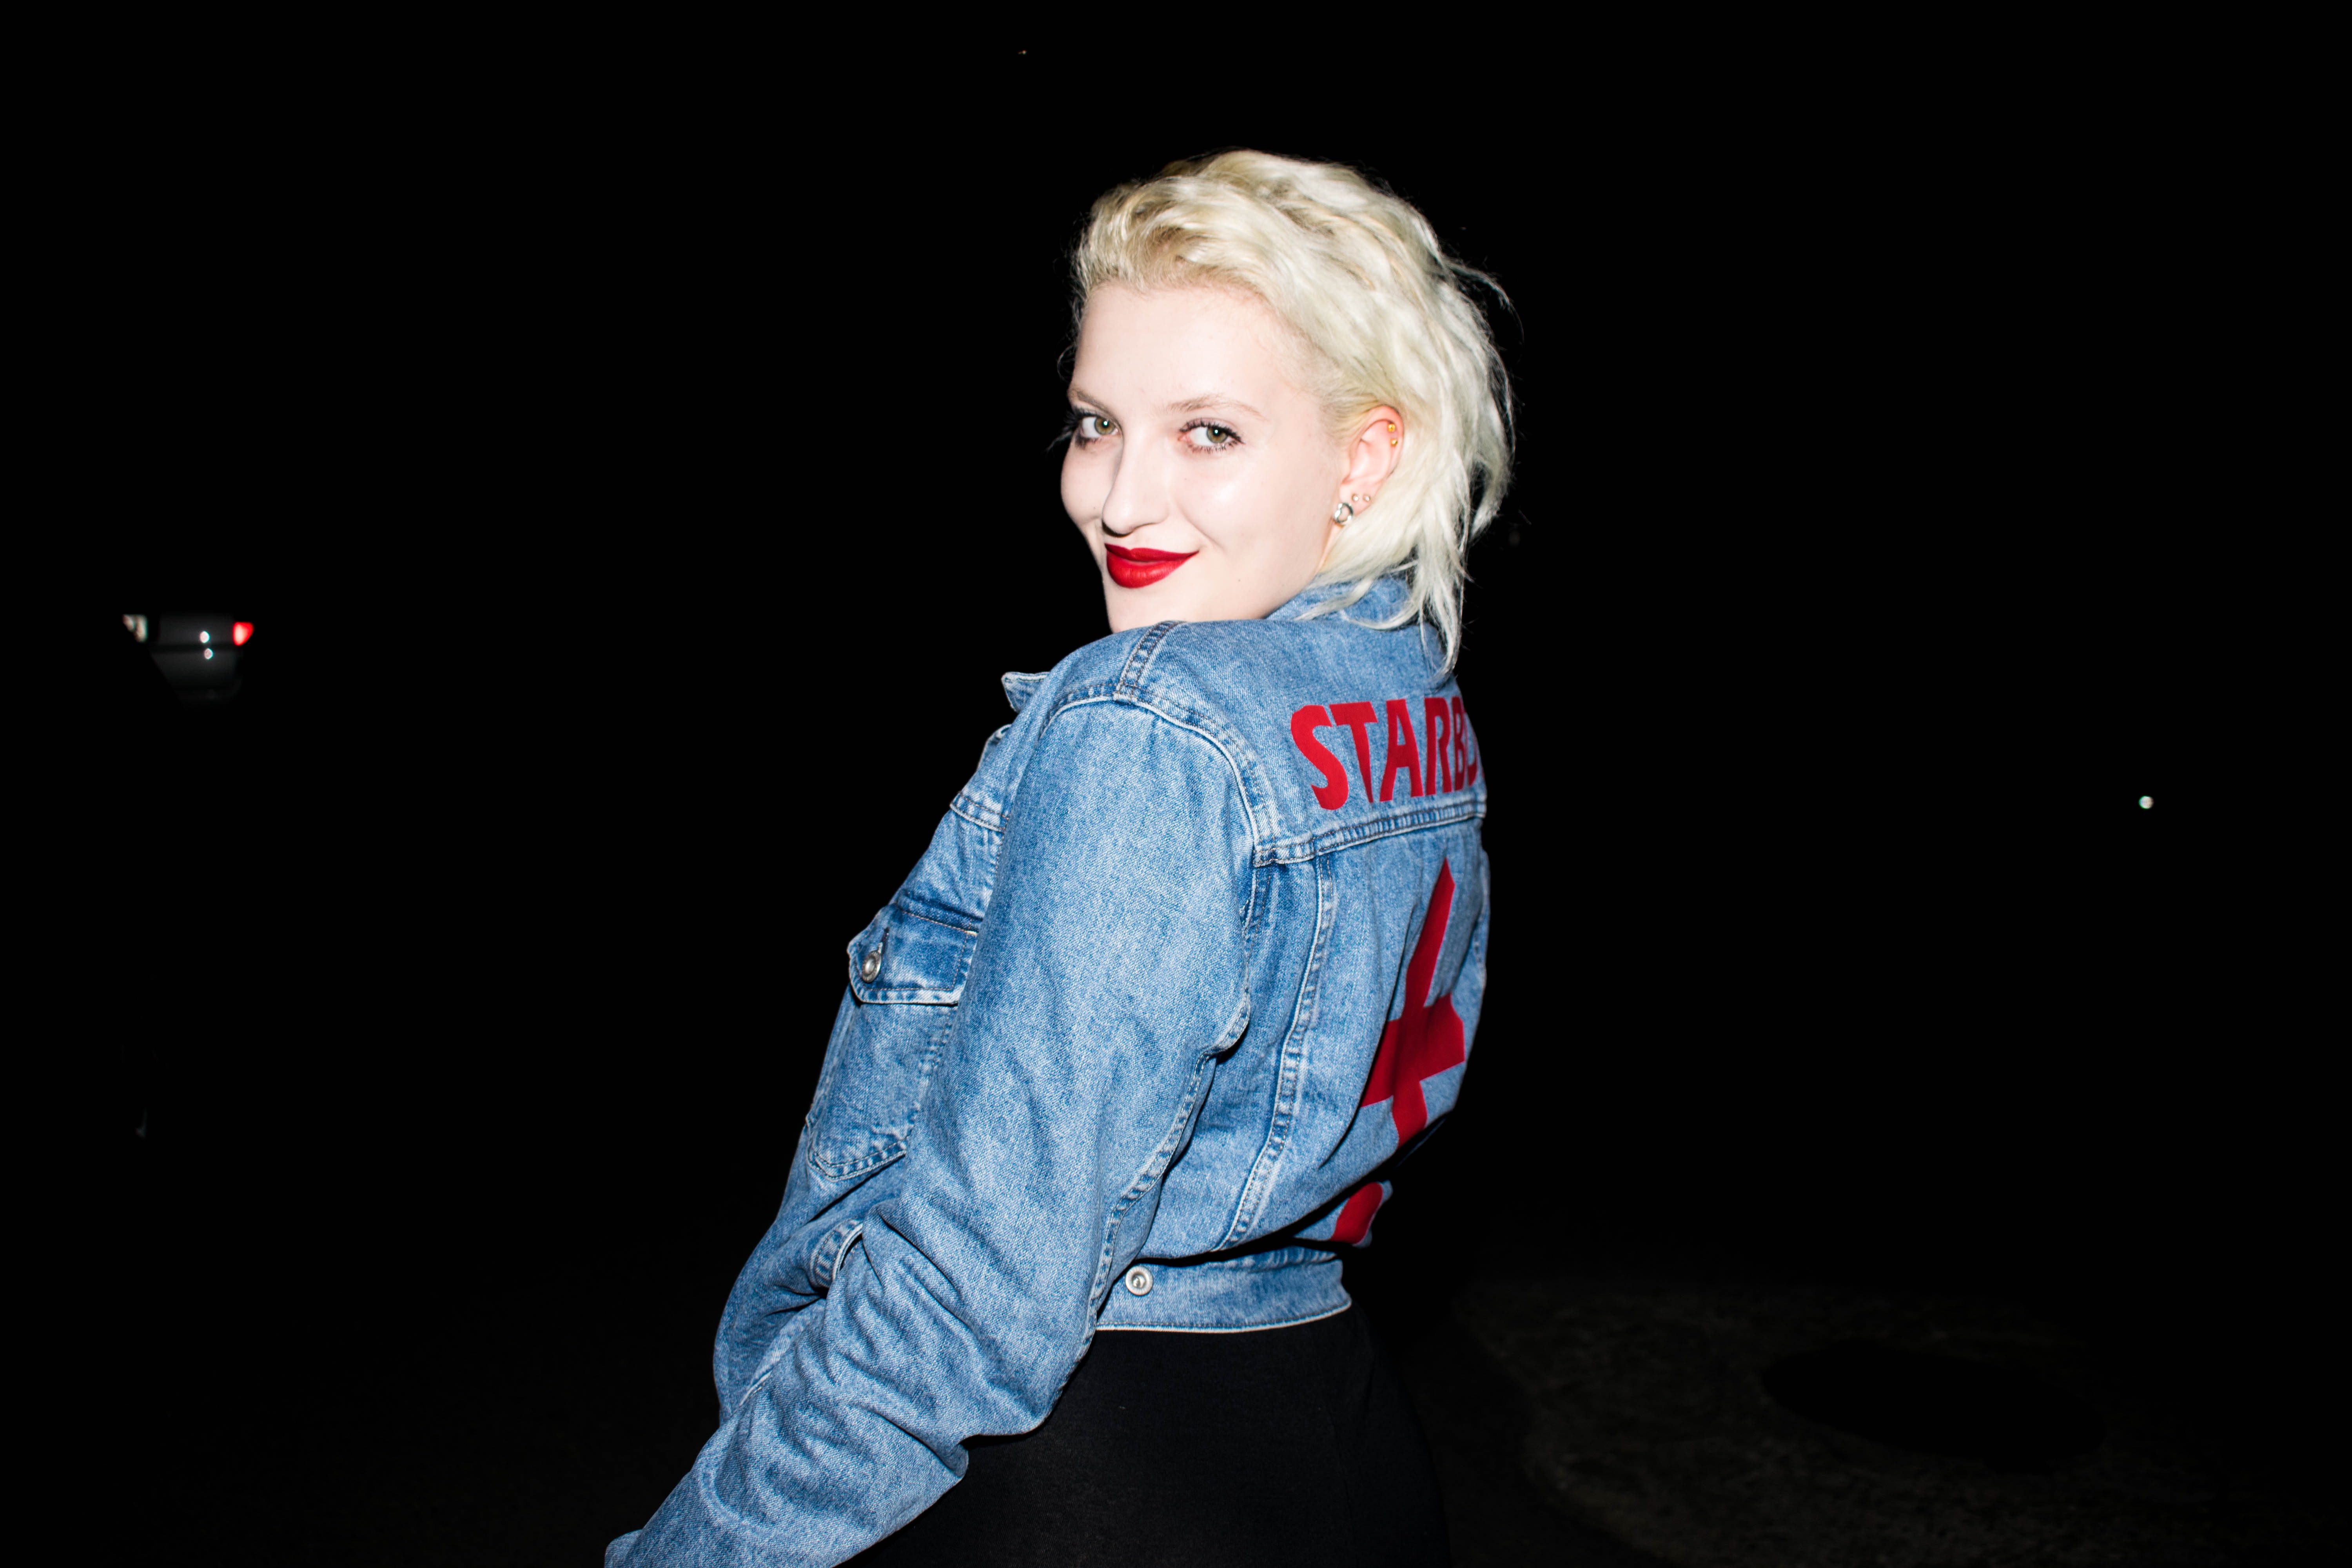
blue, red, photograph, person, girl, darkness, photography, standing, child, human body, fun, outerwear, night, human, organ, smile, cool, toddler, space, flash photography, portrait photography, portrait, t shirt